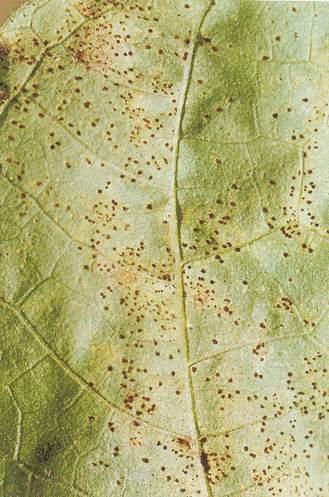
Plant: Bean
Disease: bean rust